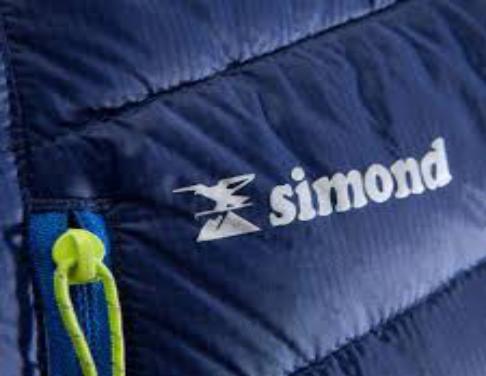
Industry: Clothes